Luchat

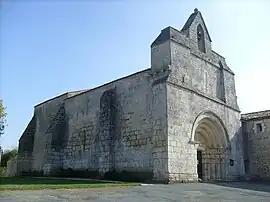
The church in Luchat

Luchat is a commune in the Charente-Maritime department in southwestern France.